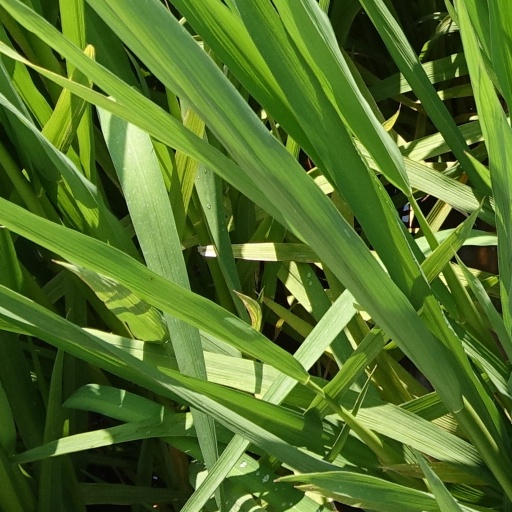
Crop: rice